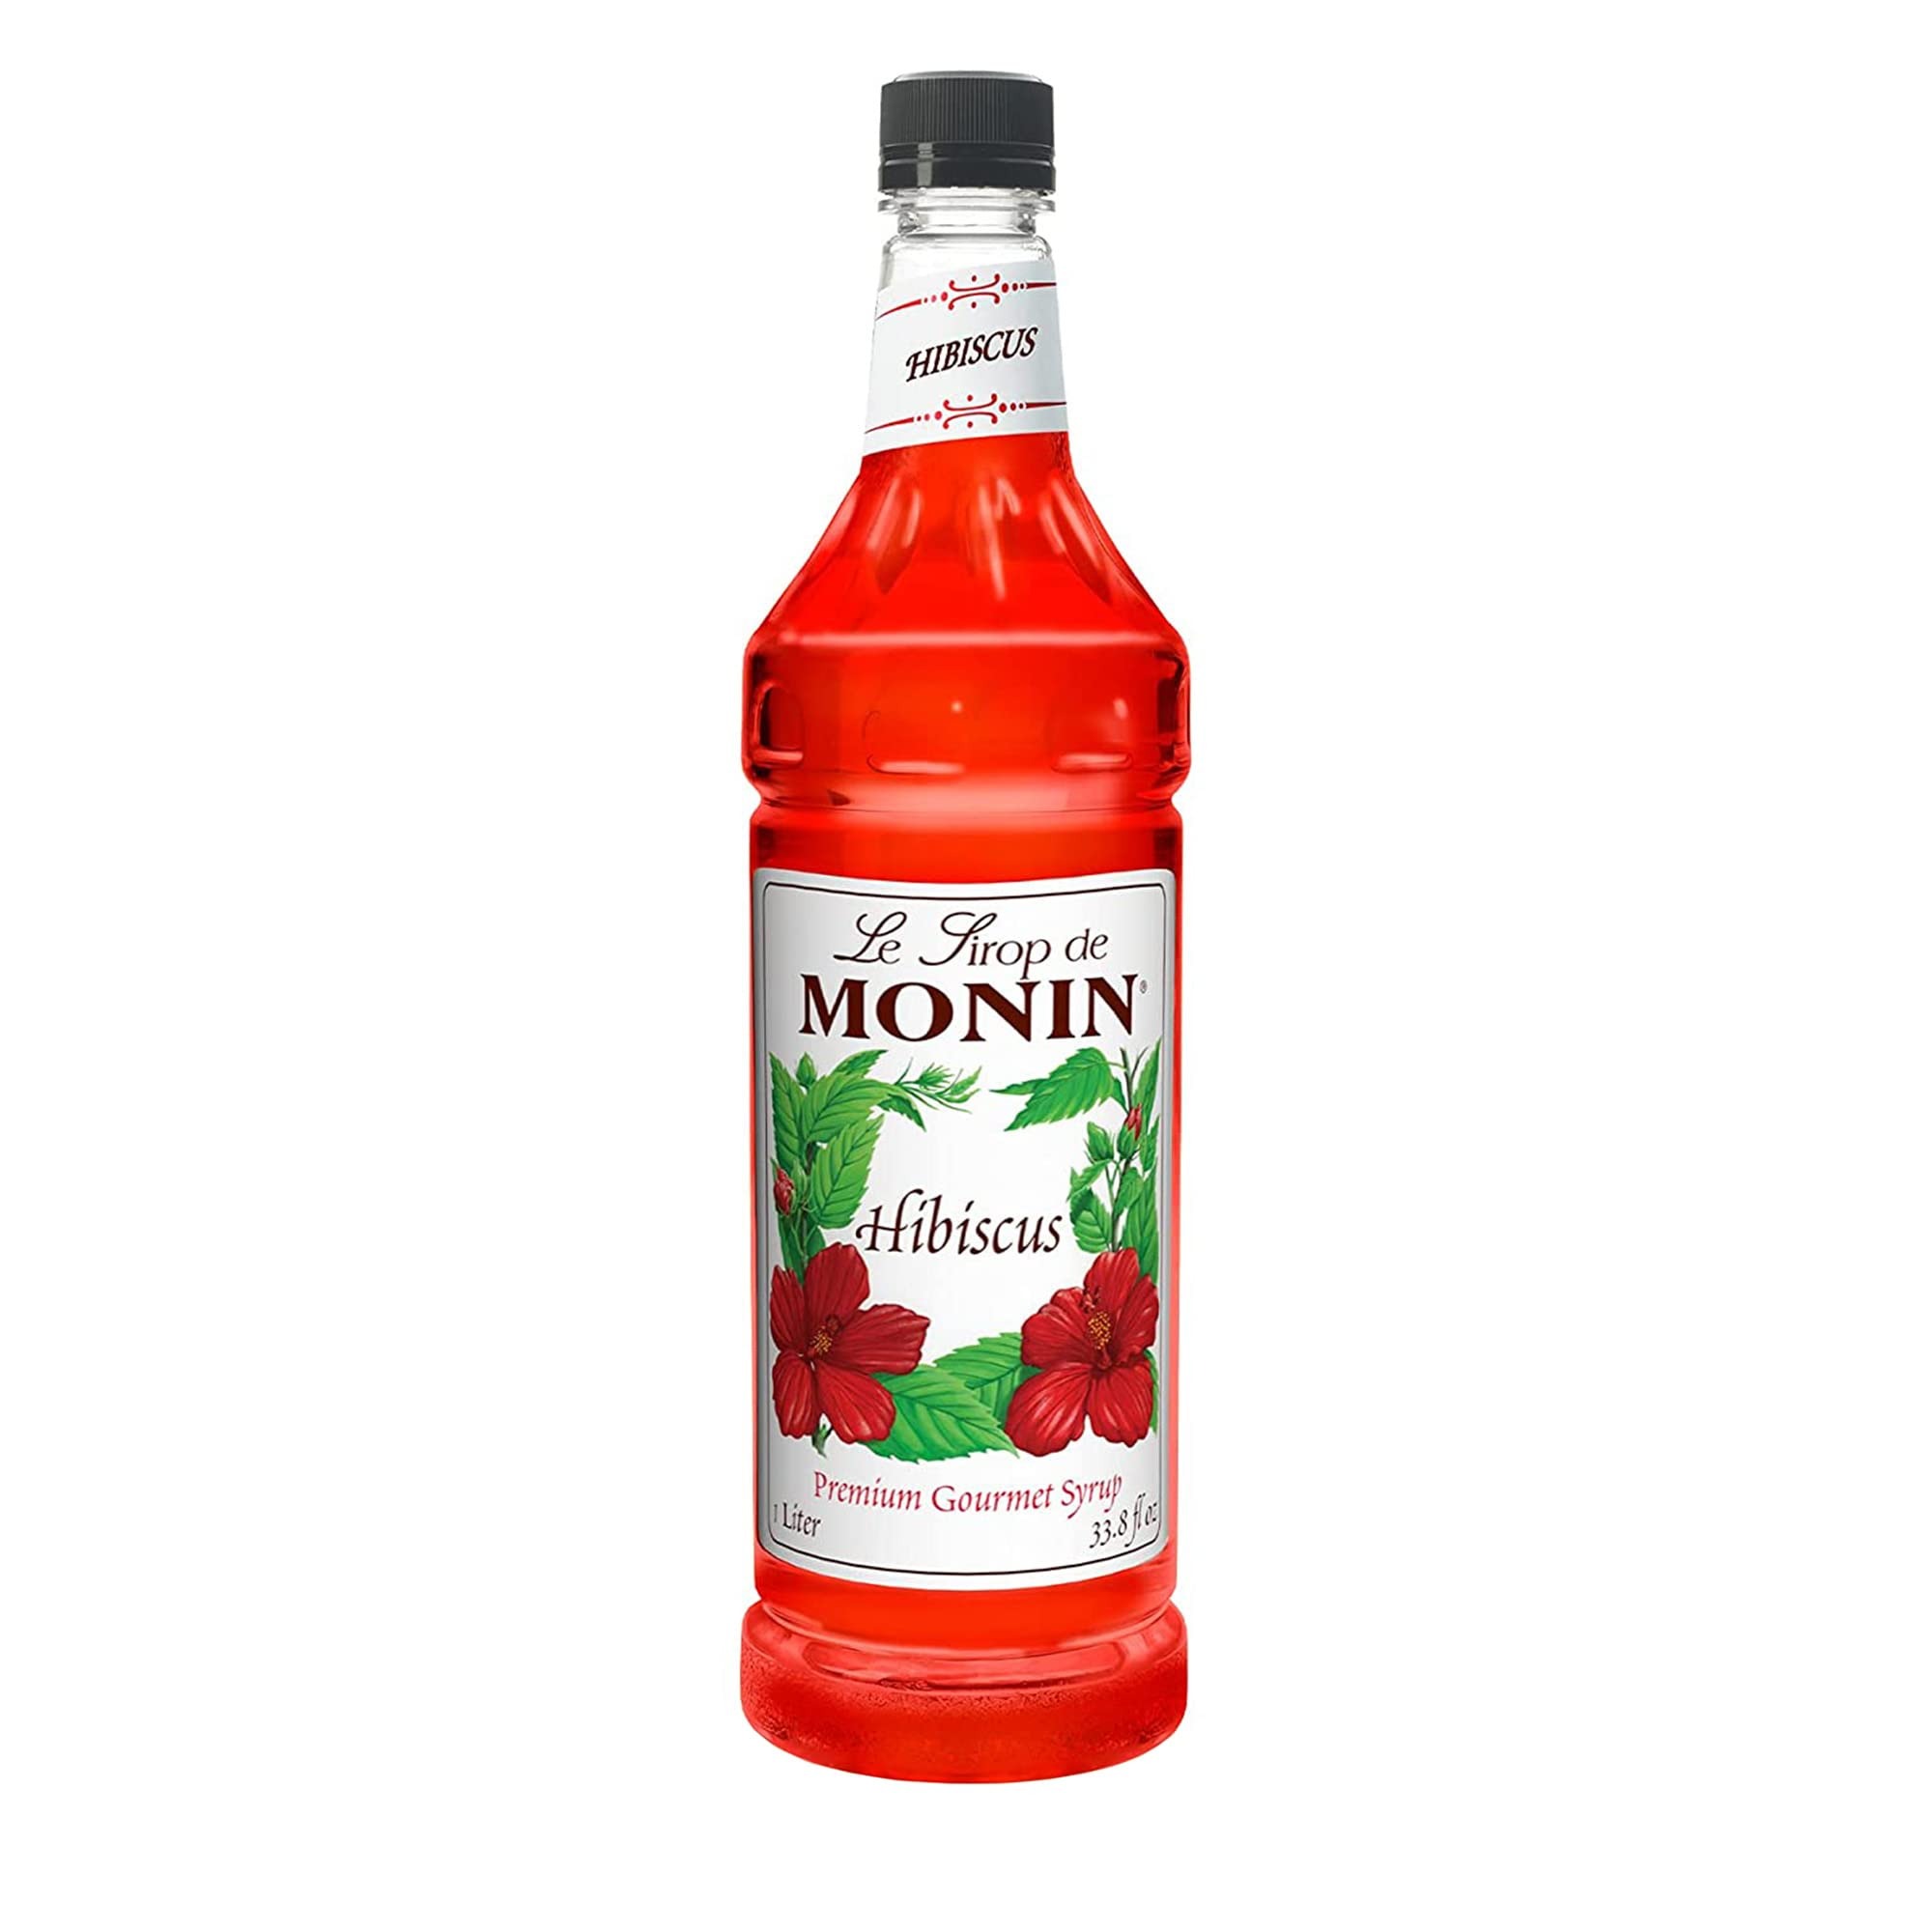
Item Name: Monin - Hibiscus Syrup, Unique Floral Flavor, Great for Cocktails, Teas, & Lemonades, Gluten-Free, Non-GMO (1 Liter)
Bullet Point 1: GREAT FOR PUNCHES, COCKTAILS, TEAS, & LEMONADES: Just a splash of floral freshness brings enough island spirit to turn any beverage into a mini vacation. Our Hibiscus Syrup can liven up a luau or add an exotic twist to everyday teas and lemonades.
Bullet Point 2: TASTING NOTES: With each sip of this sweet & tangy syrup, you'll taste a hint of cranberry-cherry flavor that'll add a twist of the tropics to your favorite punches and lemonades. The light earthy aroma adds floral freshness to any beverage.
Bullet Point 3: SPECIFICATIONS: Allergen Free, Dairy Free, Gluten Free, Kosher, No Artificial Colors, No Artificial Flavors, No Artificial Ingredients, No Artificial Preservatives, No Artificial Sweeteners, Non-GMO, & Clean Label
Bullet Point 4: SYRUP TO SUPPORT BEE COLONIES: Colony Collapse Disorder is greatly reducing bee populations worldwide. Our syrup recycling initiative has been sending waste syrup to feed bees since 2008, and has fed over 374 billion bees!
Bullet Point 5: GREEN PACKAGING & LABELING: With BPA free bottles, 100% recyclable boxes comprised of 30% recycled content, printed with biodegradable water-based ink containing zero pollutants, and pulp inserts, we’re doing our part for the environment.
Value: 33.8
Unit: Fl Oz

Price: 15.9